Sa Talaiassa

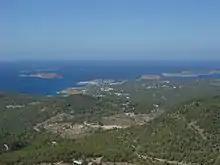
View of the sea from the top of Sa Talaiassa.

Sa Talaiassa, also known as Sa Talaia or Sa Talaia de Sant Josep, is the highest mountain on the island of Ibiza in the Balearic Islands of Spain. It is located in the southwest of the island. "Talaia", the name of the mountain, means "watchtower" in Catalan, "Talaiassa" referring to an especially large one.